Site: brandenburg
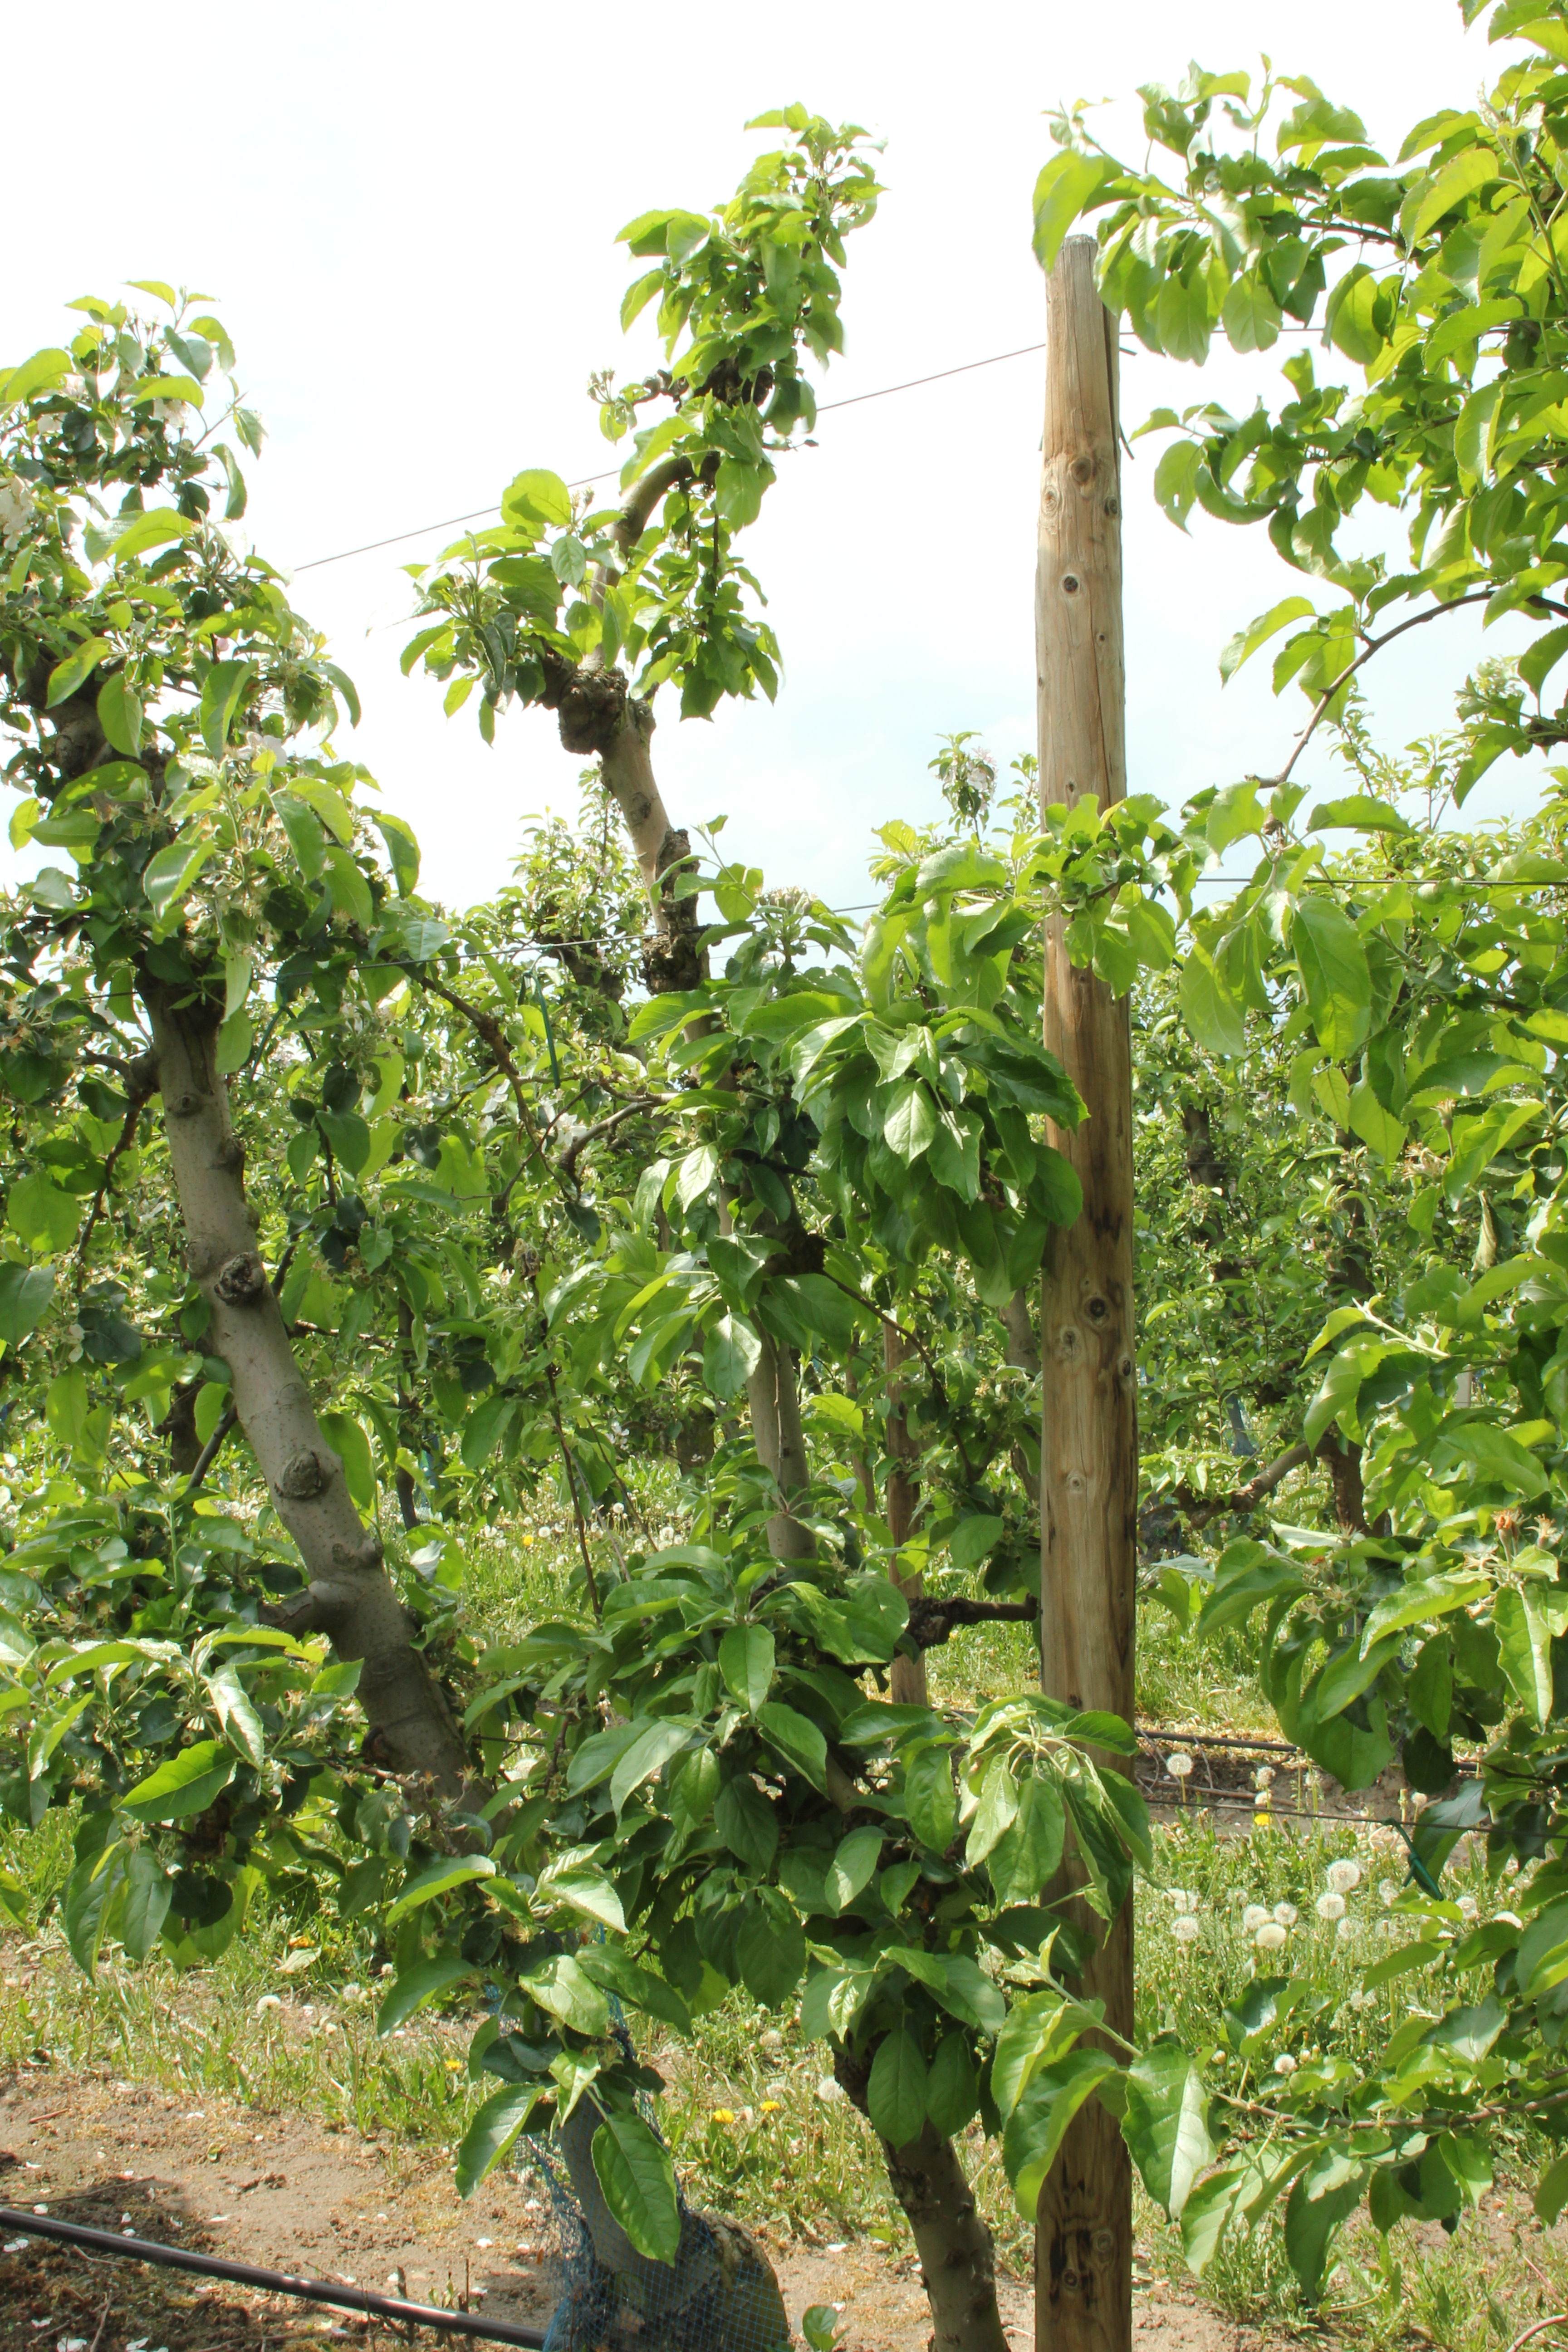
Growth stage (BBCH 67): Flowering